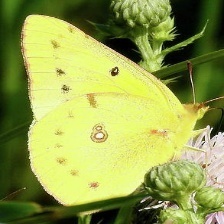
Species: SOUTHERN DOGFACE
Butterfly family (ImageNet category): sulphur_butterfly